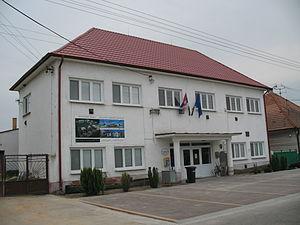
Zemianske Sady est un village de Slovaquie situé dans la région de Trnava.